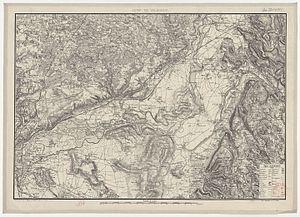
Camp de La Valbonne.
Le camp militaire de La Valbonne est un camp militaire français situé à proximité de La Valbonne, dans l'Ain. Le territoire du camp militaire, implanté en 1872, est partagé entre les communes de Balan, Saint-Maurice-de-Gourdans, Béligneux, Pérouges, Saint-Jean-de-Niost pour un total d'environ 1 600 hectares.
Le Dépôt de la Guerre était le bureau de cartographie et d'archives à intérêt militaire de l'armée française depuis Louis XIV. Son rôle fut amplifié sous la Révolution et l'Empire.
Balan est une commune française située dans le département de l'Ain en région Auvergne-Rhône-Alpes.